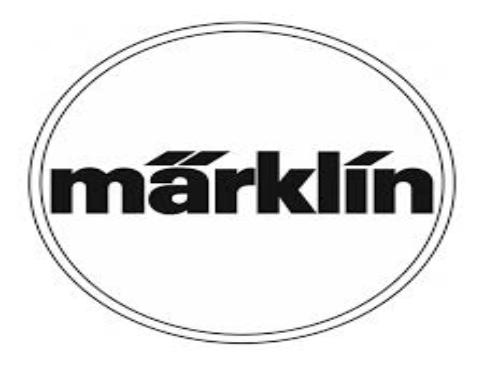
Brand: marklin
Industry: Leisure